Tom Swift and His Sky Racer

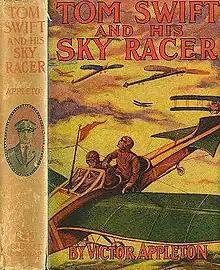

Tom Swift and His Sky Racer, or, The Speediest Flight on Record, is Volume 9 in the original Tom Swift novel series published by Grosset & Dunlap.